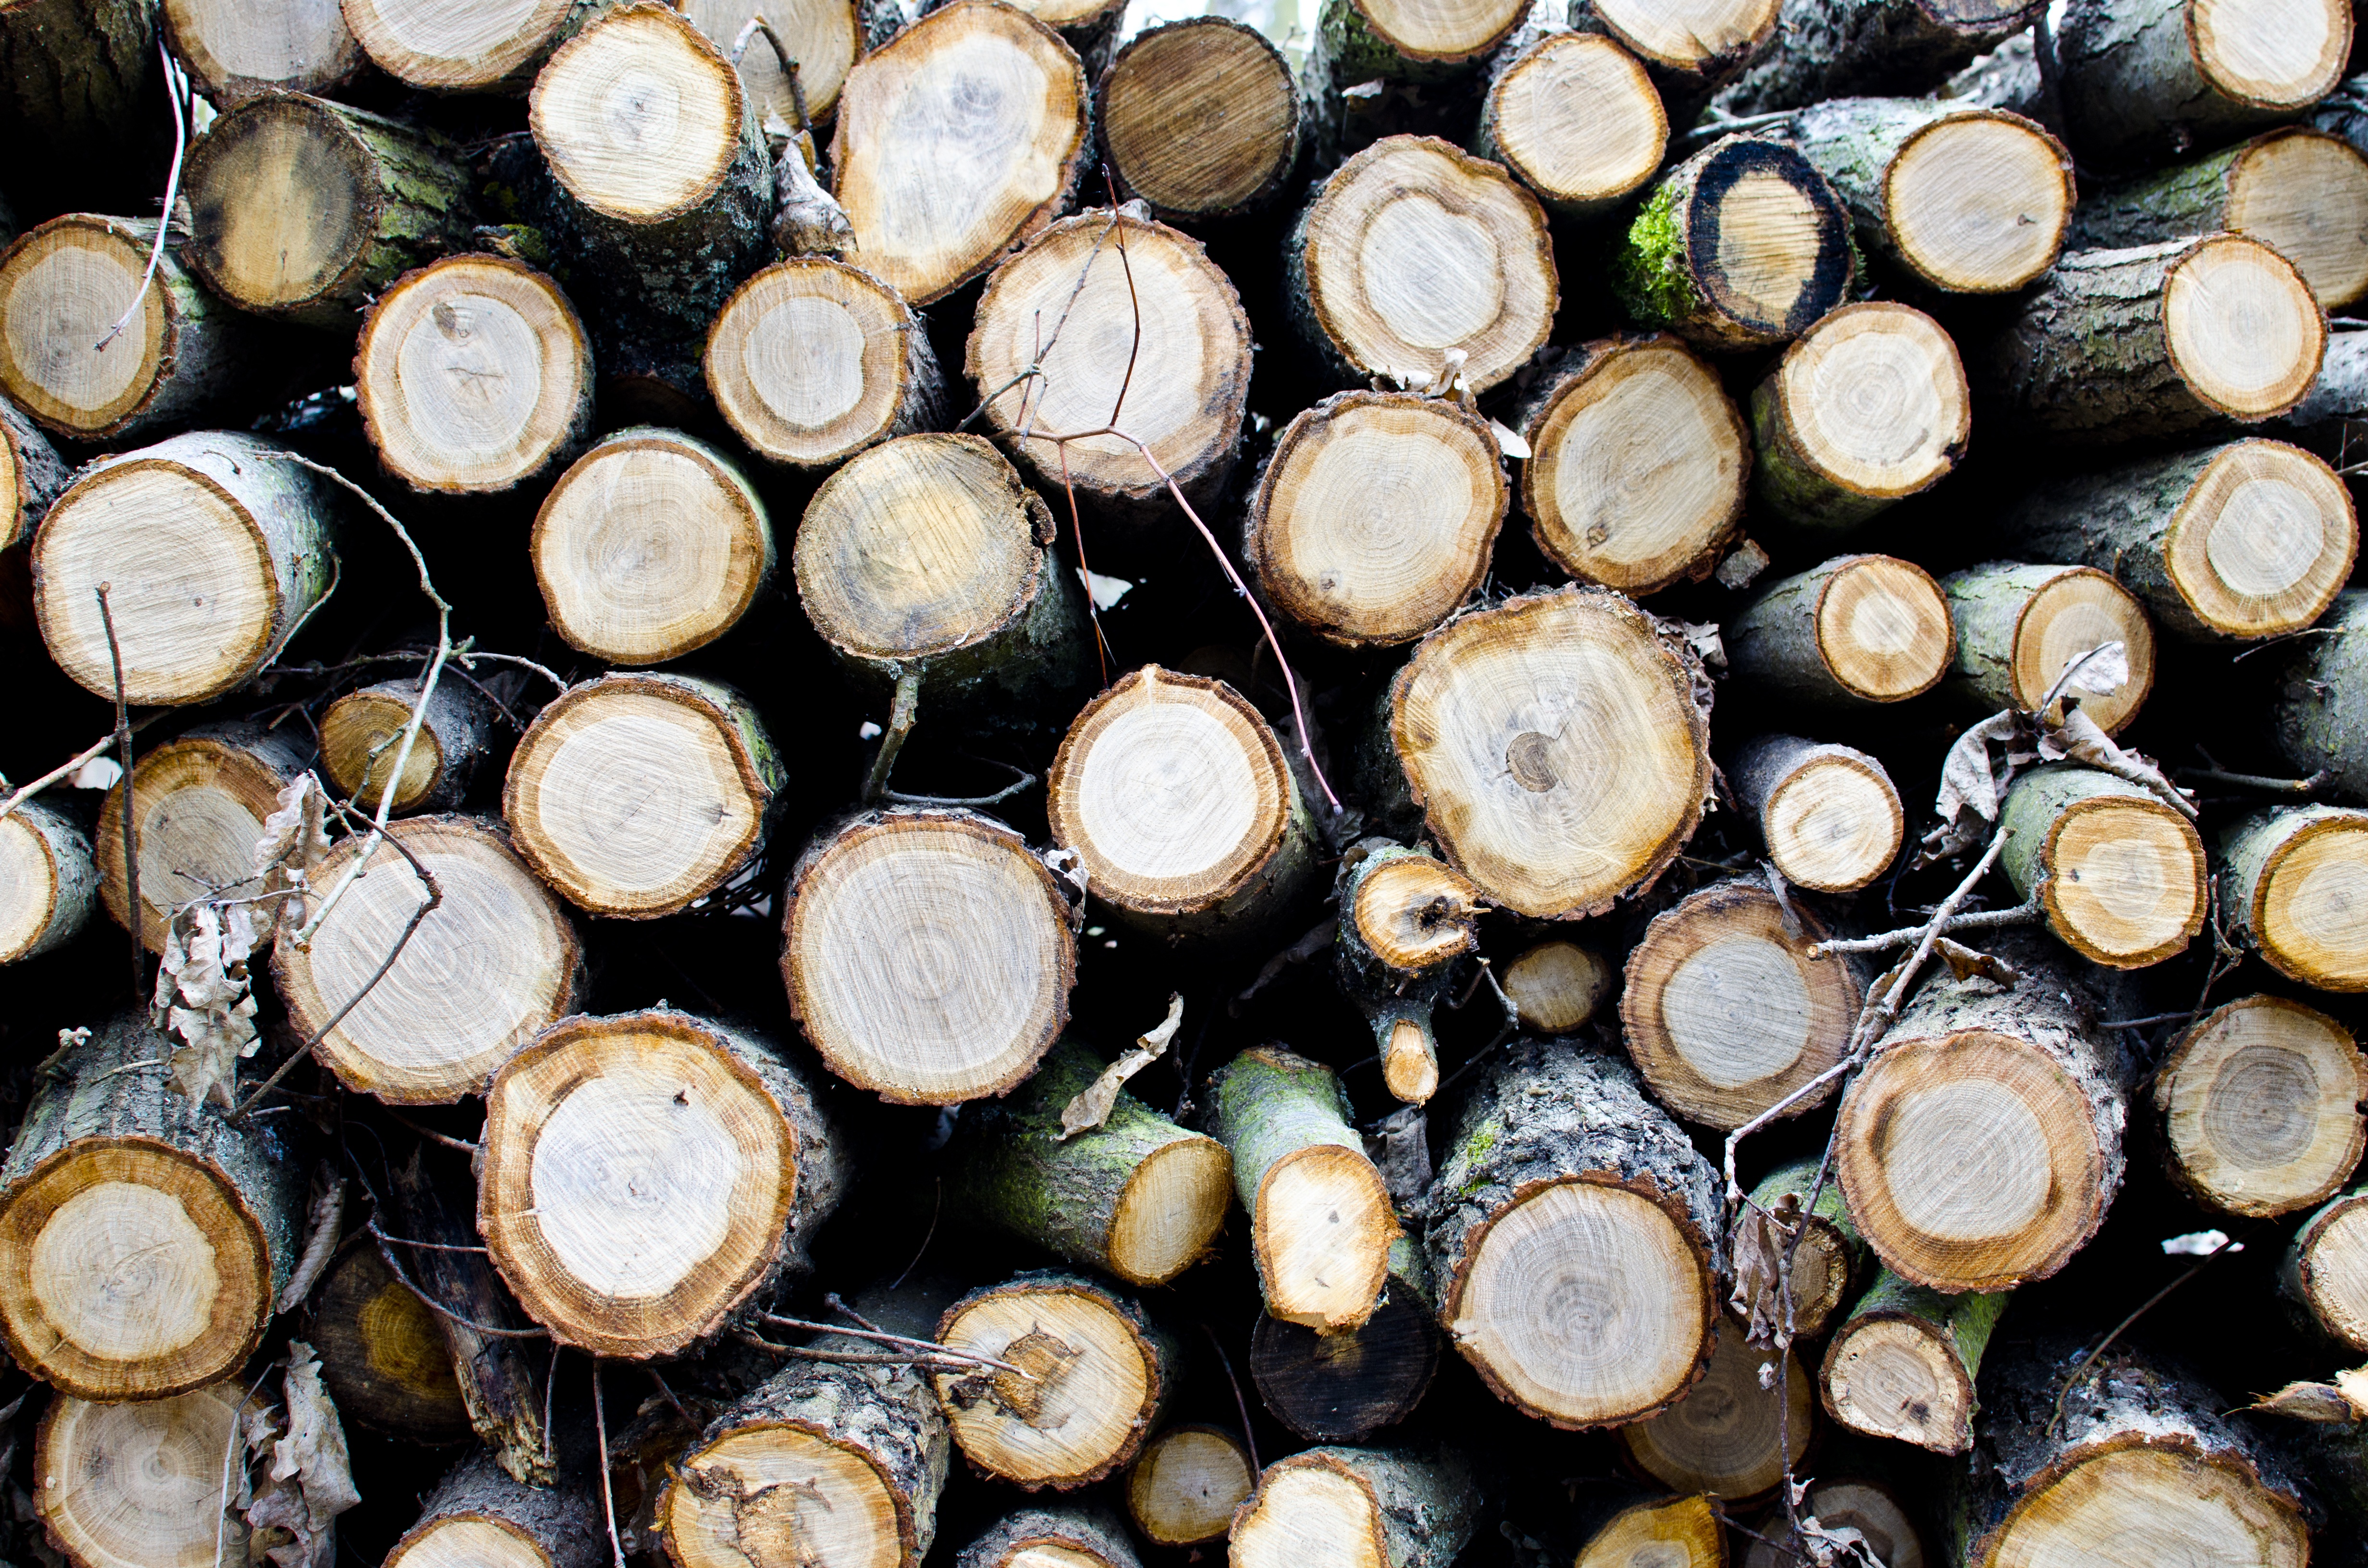
tree, nature, wood, trunk, bark, rust, brown, furniture, close up, trees, coconut, slices, forests, queue, many, man made object